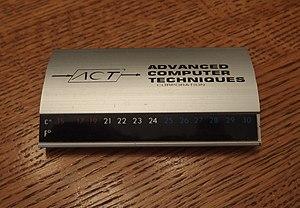
Advanced Computer Techniques est une société américaine d'édition de logiciel du début des années 1960 jusqu'au début des années 1990. Elle est un acteur clé de son secteur et emblématique des firmes de développement informatique de son époque : indépendante et de taille moyenne. Elle a en particulier produit des compilateurs de langage et divers outils associés. Elle a également entrepris dans le conseil en technologie de l'information, géré des service bureau et fourni des applications et services dans le domaine de la santé comportementale. Deux filiales notables de ACT sont InterACT et Creative Socio-Medics.